Goat water

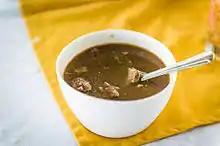
Goat water in St. Kitts and Nevis

Goat water, also referred to as kiddy stew, is a stew that is a part of the national cuisine of the Caribbean island of Montserrat. It has been described as a national dish of Montserrat. It has also been described as a national stew.